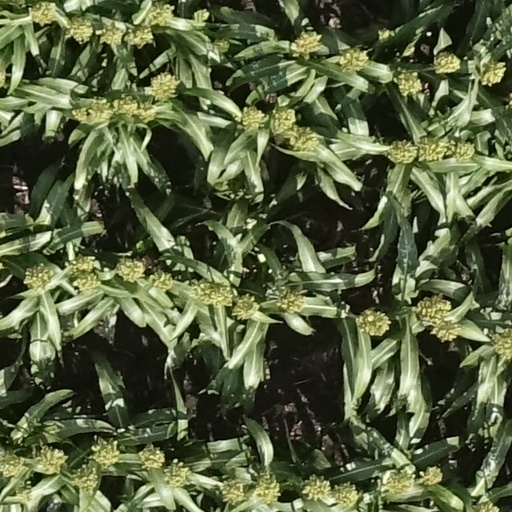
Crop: sorghum